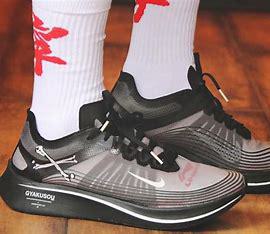
Brand: Nike
Model: Zoom Fly SP